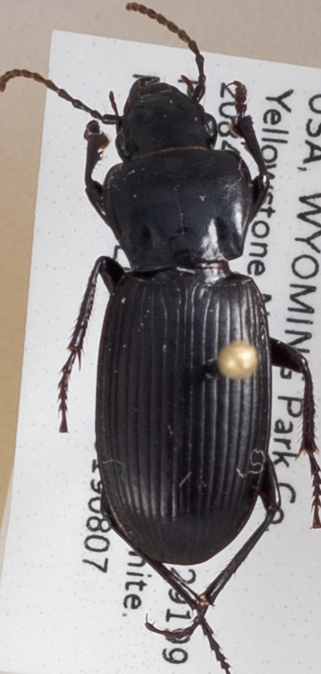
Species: Pterostichus protractus
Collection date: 2019-08-07
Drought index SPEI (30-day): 0.212
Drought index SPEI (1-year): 0.526
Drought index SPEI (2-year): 1.28